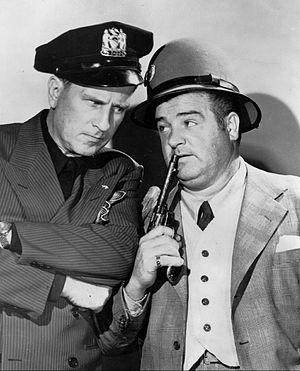
Lou Costello, de son vrai nom Louis Francis Cristillo, né le 6 mars 1906 à Paterson et mort le 3 mars 1959 à Beverly Hills, est un acteur, producteur et humoriste américain. Il est principalement connu avoir formé avec Bud Abbott le duo comique Abbott et Costello.